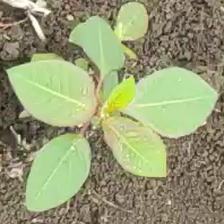
Weed species: Moti_dudhi(Euphorbia_geneculata_L)